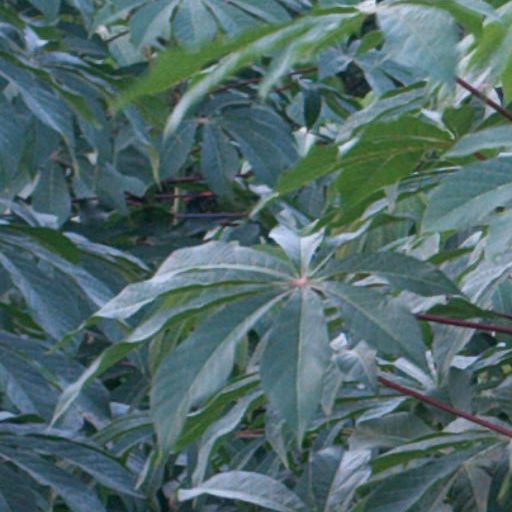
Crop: cassava